Bernard A. Clarey

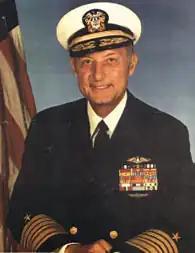
Admiral Bernard A. Clarey

Bernard Ambrose Clarey (May 4, 1912 – June 15, 1996), nicknamed "Chick", was an admiral of the United States Navy. A submarine commander during World War II, he served during the late 1960s as Vice Chief of Naval Operations and in the early 1970s as Commander in Chief, U.S. Pacific Fleet.